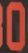
Number: 0